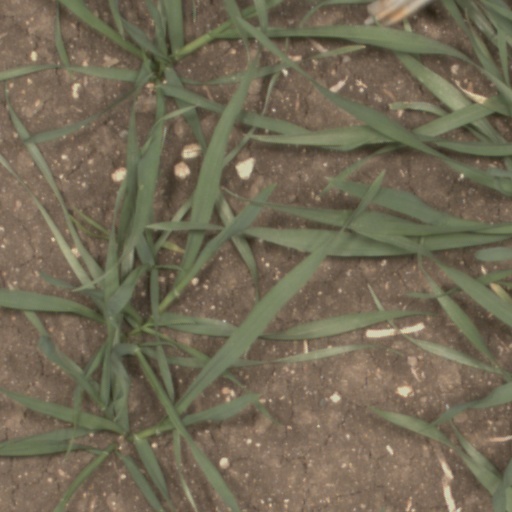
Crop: wheat